Camel

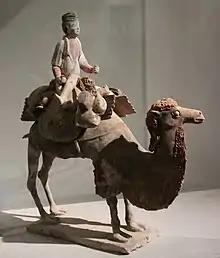
A man on a camel, Tang dynasty

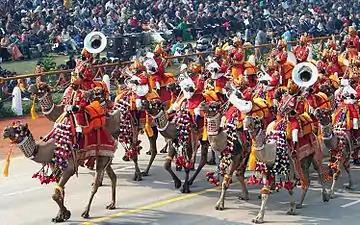
A special BSF camel contingent, Republic Day Parade, New Delhi (2004)

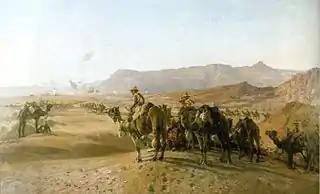
"Camel Corps at Magdhaba", Egypt, 23 December 1916, by Harold Septimus Power (1925)

Like horses, camels originated in North America and eventually spread across Beringia to Asia. They survived in the Old World, and eventually humans domesticated them and spread them globally. Along with many other megafauna in North America, the original wild camels were wiped out during the spread of the first indigenous peoples of the Americas from Asia into North America, 10 to 12,000 years ago; although fossils have never been associated with definitive evidence of hunting.